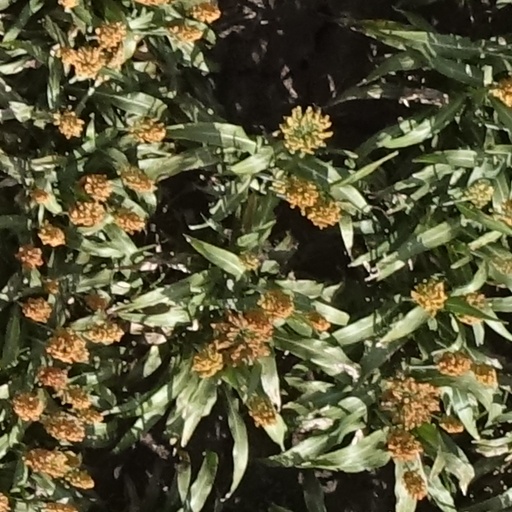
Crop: sorghum